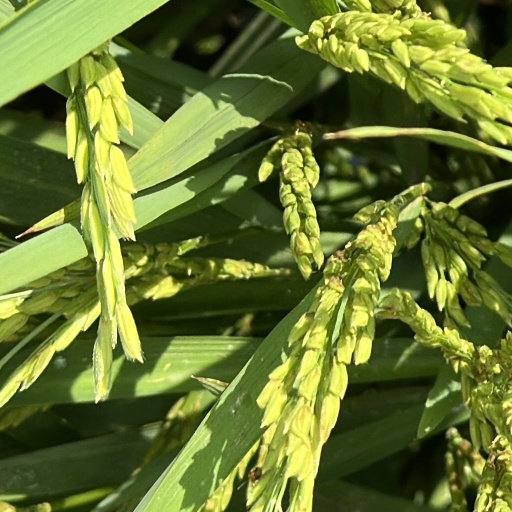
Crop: rice